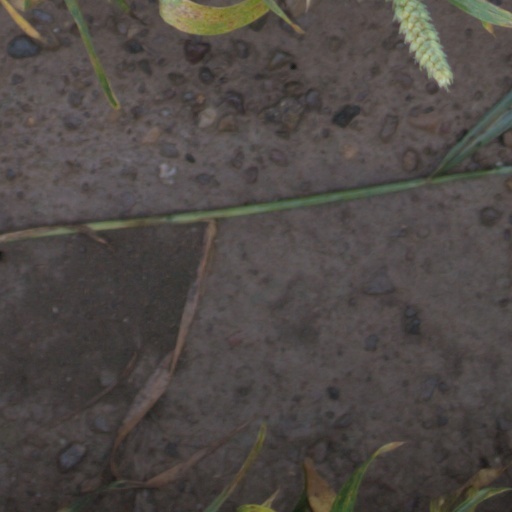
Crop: wheat